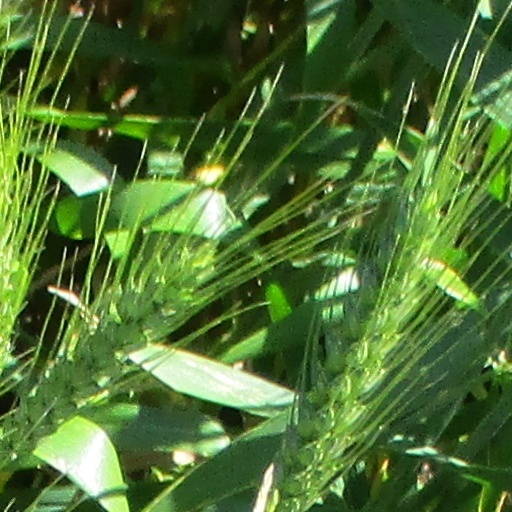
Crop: wheat